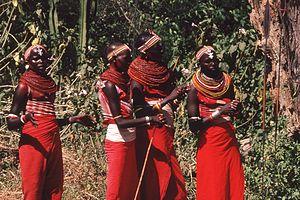
MAASAI_07.jpg LEICA R3 180MM APOCHOMATIQUE